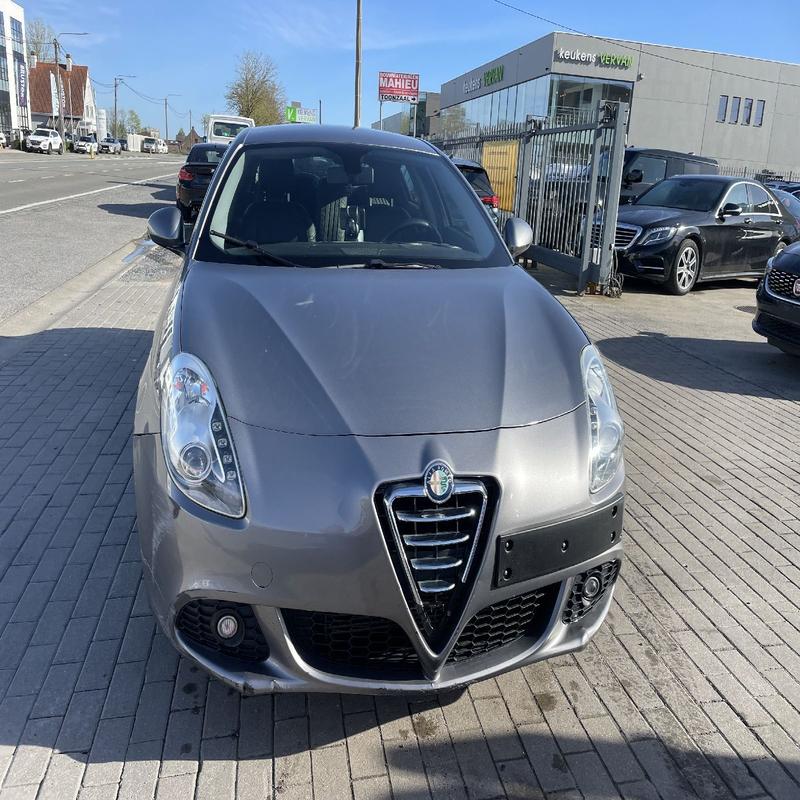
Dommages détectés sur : pare-choc avant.
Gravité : mineur